Question: Please indicate a possible affordance area of baseball bat that can be used for holding
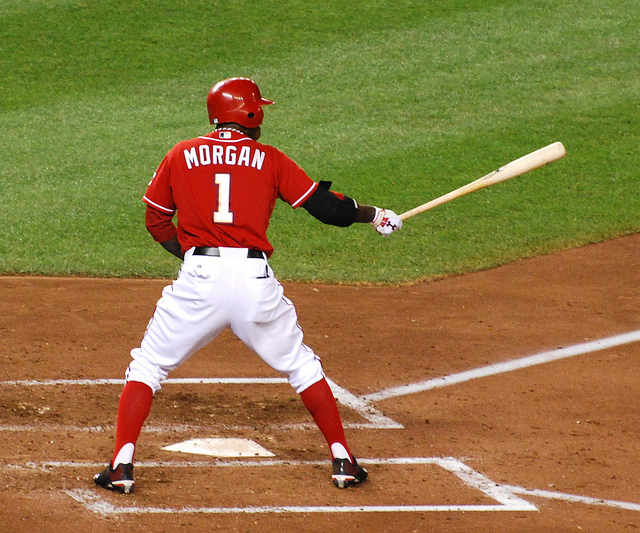
Answer: [363.832, 197.537, 409.418, 240.785]